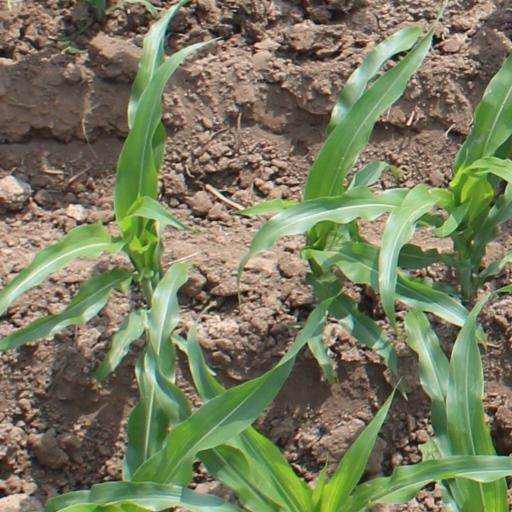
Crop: maize; corn